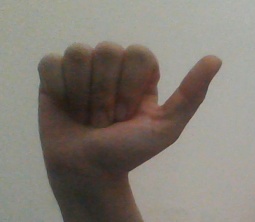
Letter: dhad